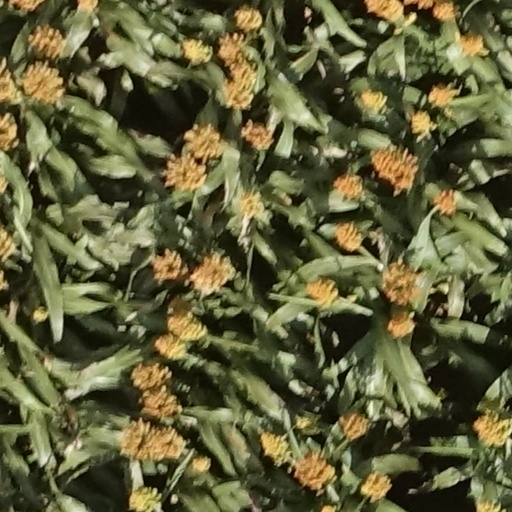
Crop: sorghum